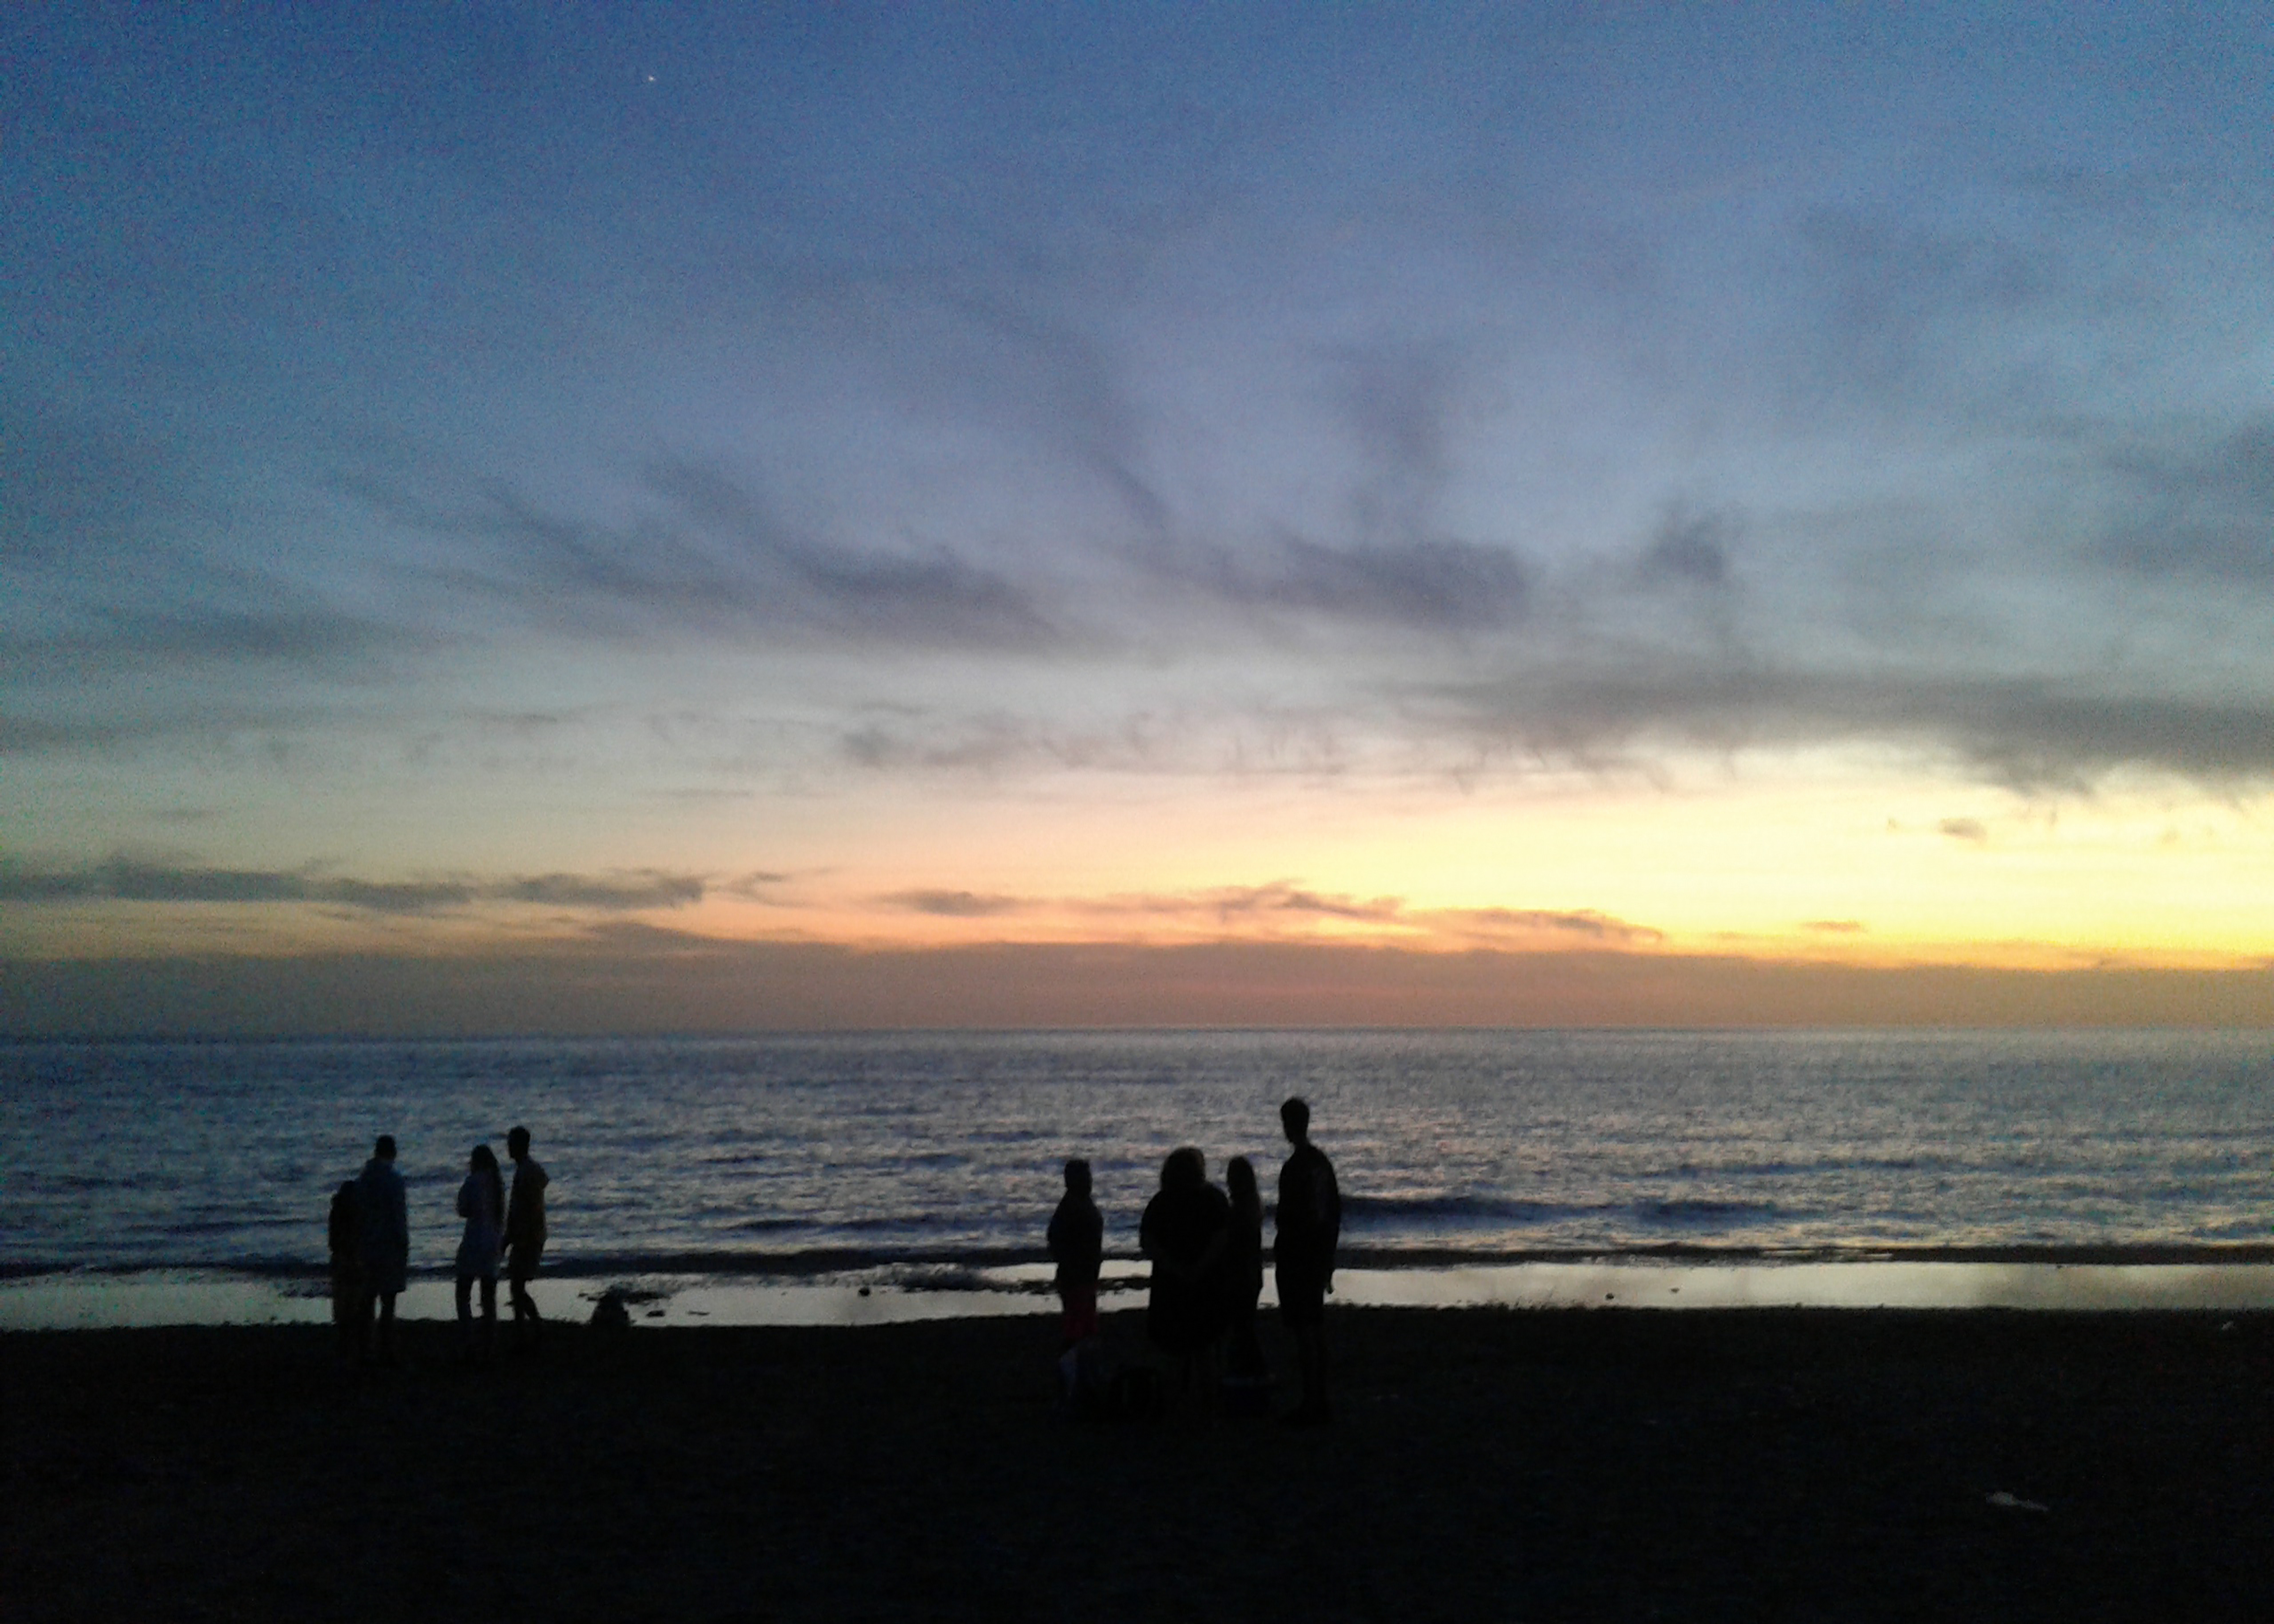
sunset, sea, sky, beach, clouds, sand, water, yellow, cloud, afterglow, People on beach, dusk, horizon, sunrise, landscape, leisure, wind wave, tree, People in nature, fun, lake, shore, cumulus, dawn, backlighting, evening, sun, ocean, wave, red sky at morning, coast, tropics, sound, plant, reflection, tide, darkness, shadow, silhouette, vacation, rock, travel, night, tourism